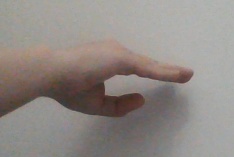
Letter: jeem